Third siege of Szenttamás

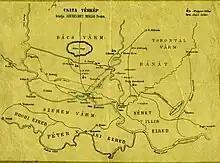
The War Theater in Southern Hungary in 1849. "Dotted line: The Roman trenches"

Commander General Baron Sándor Bakonyi. Under his command were 2 line regiment battalions, 2 Honvéd battalions, most of the army's artillery were sent to attack against the Verbász ramparts on the left bank of the Ferenc Canal.